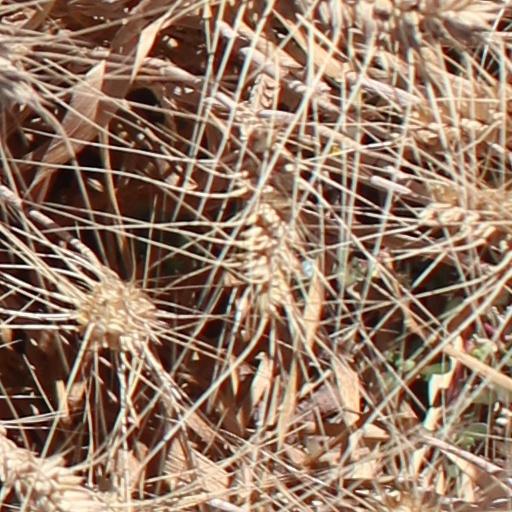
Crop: wheat